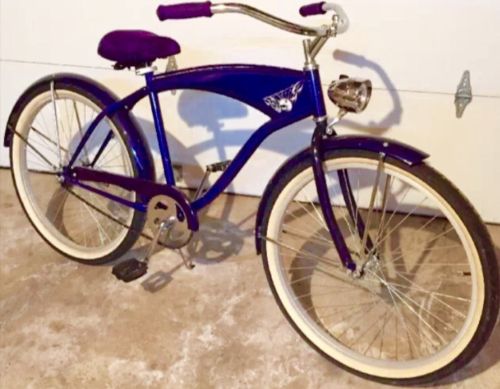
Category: bicycle